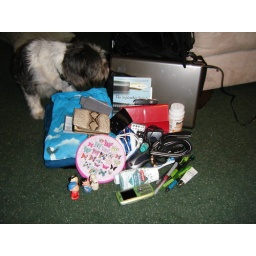
the dog snoopy thru my stuff that I have all layed out for a what's in my bag shot